Iijima Station

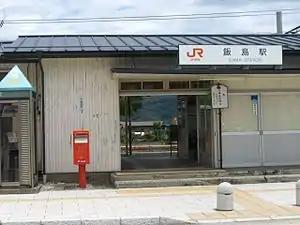
Iijima Station in June 2008

is a railway station on the Iida Line in the town of Iijima, Kamiina District, Nagano Prefecture, Japan, operated by Central Japan Railway Company (JR Central).